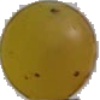
Label: Grape White 3